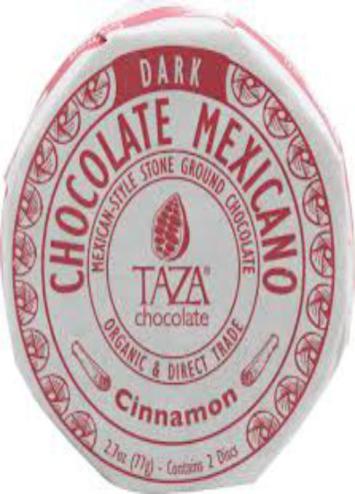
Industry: Food